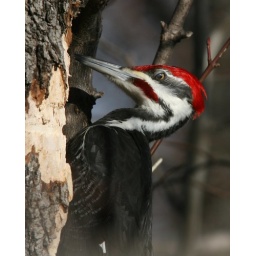
in tree 30 feet from ski mountain parking lot!